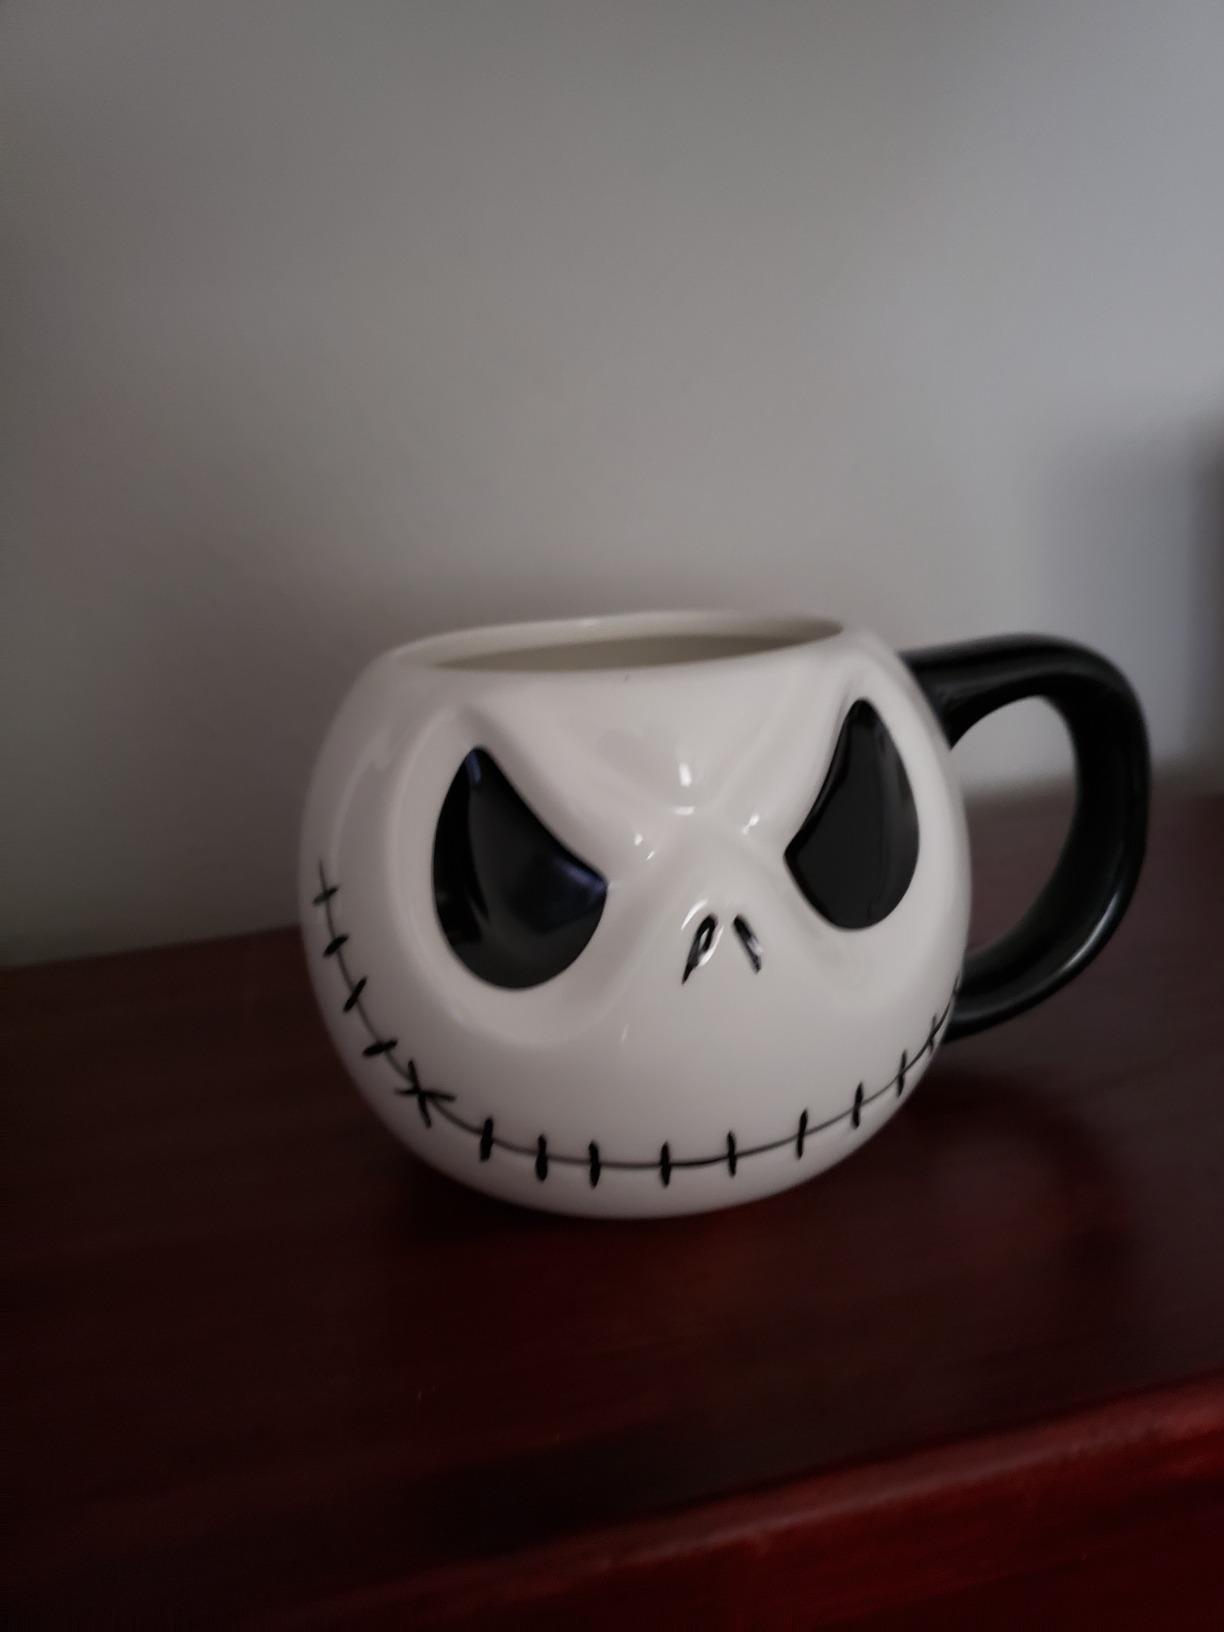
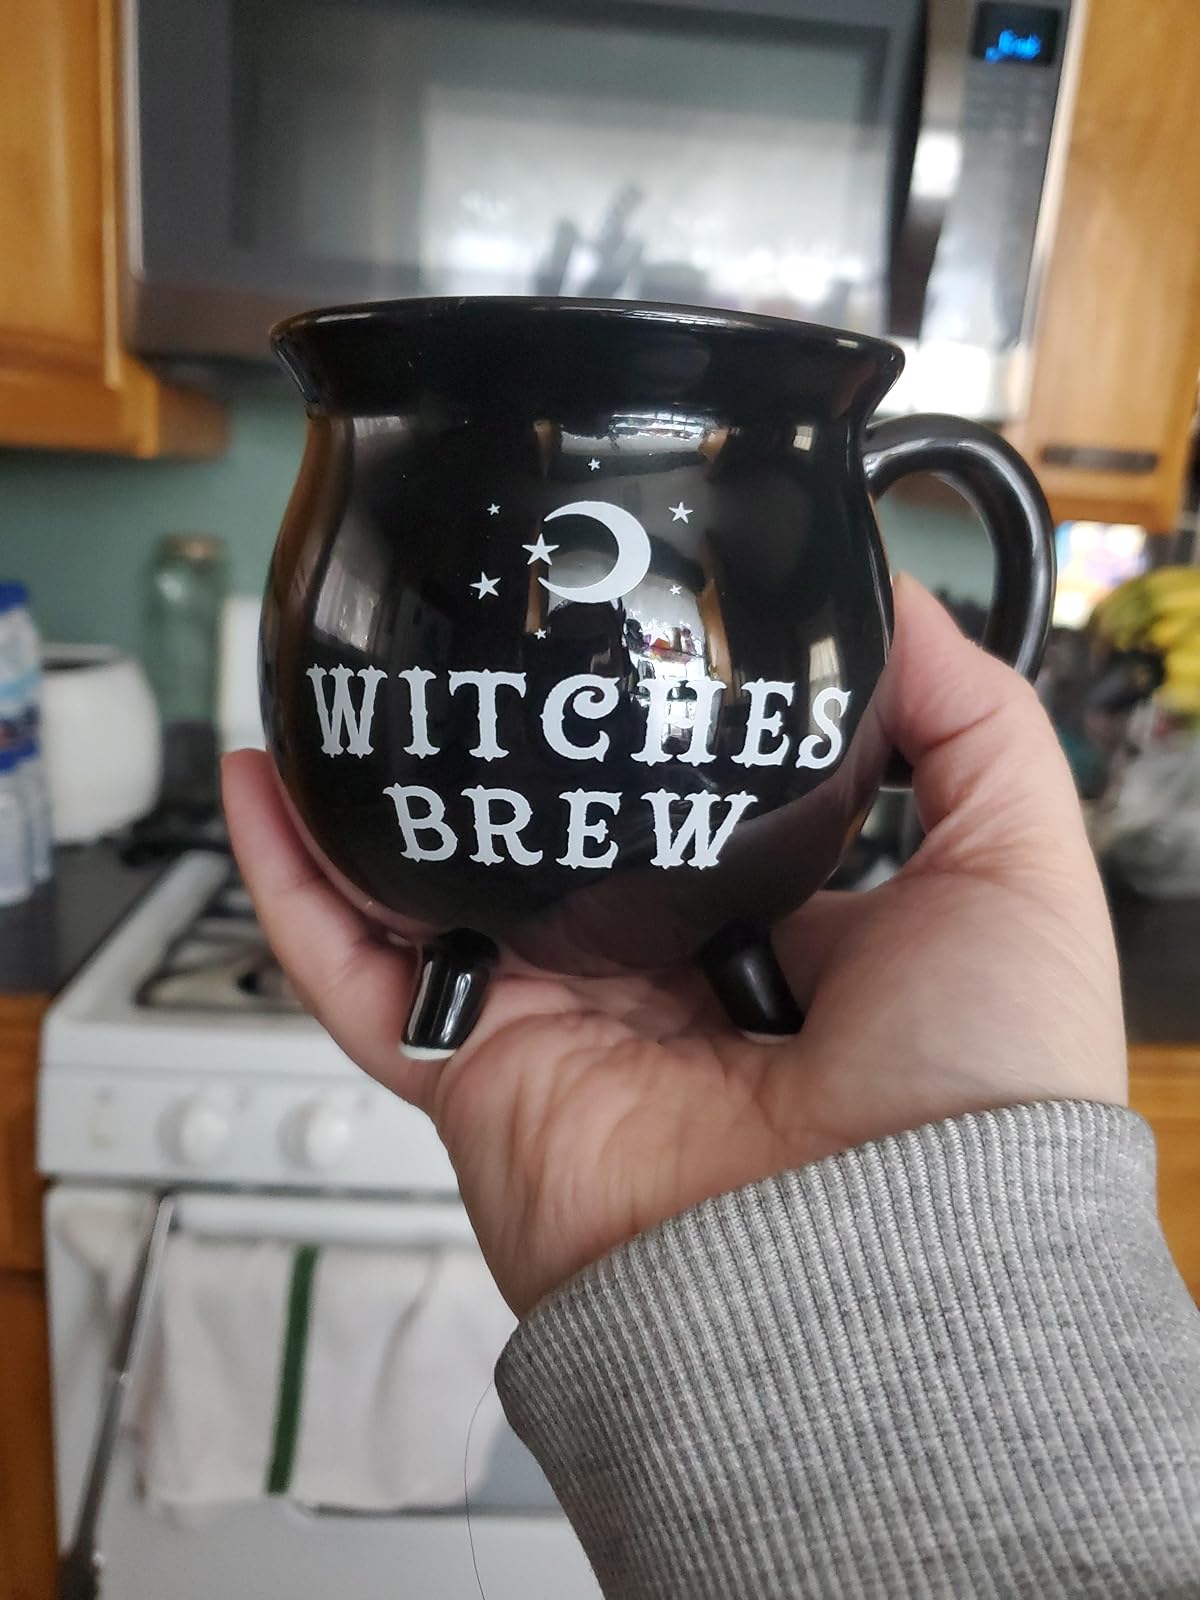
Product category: items_mug
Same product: no